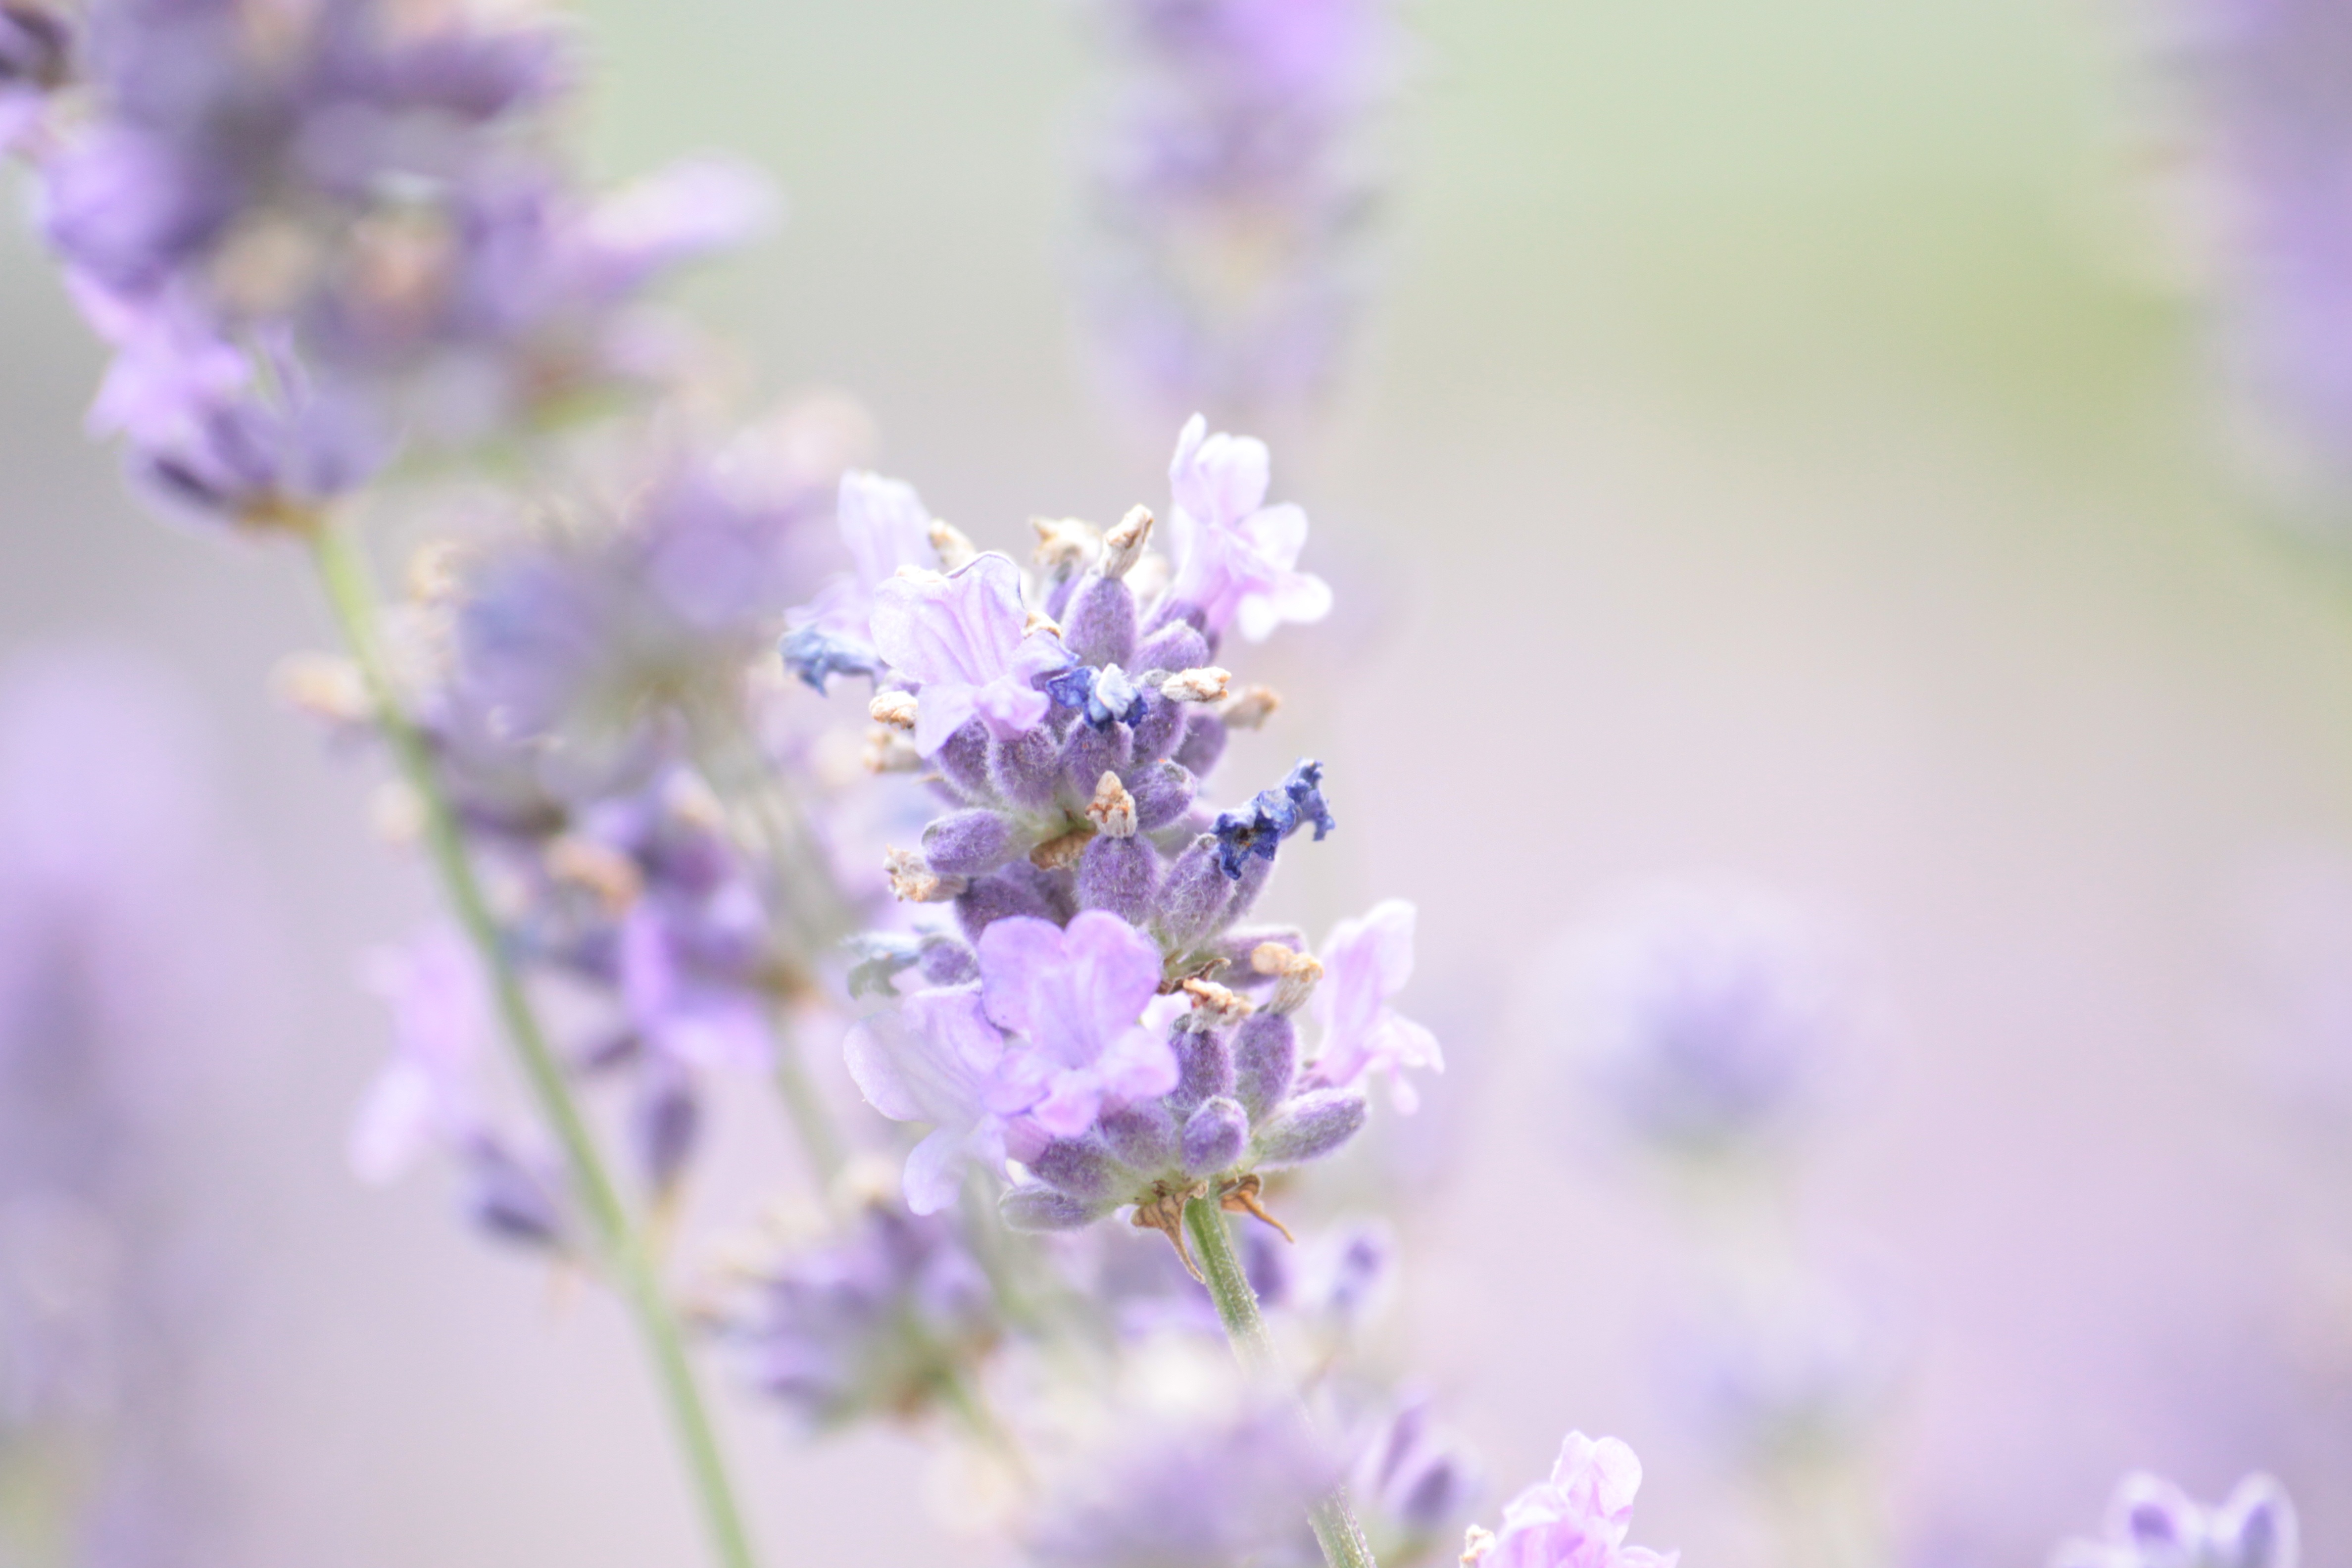
nature, branch, blossom, plant, flower, purple, petal, summer, pollen, spring, herb, macro, botany, garden, close, flora, lavender, wildflower, close up, violet, lilac, fragrant, nectar, impression, macro photography, lavender flowers, true lavender, blooming lavender, english lavender